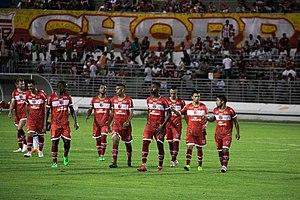
Club CRB durant un match a Maceio
Le Clube de Regatas Brasil, est un club de football brésilien basé à Maceió.